Governor of Tula Oblast

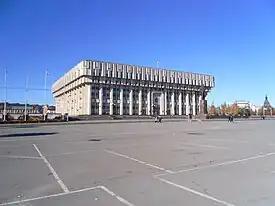
Governor's residence in Tula

The Governor of Tula Oblast is the head of Tula Oblast, the federal subject of Russia. The governor is elected by the people of Tula Oblast for five years.